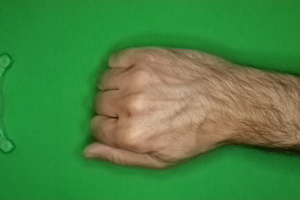
Label: rock